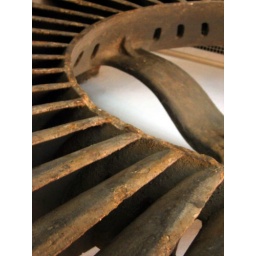
Close-up of a rusty impellor from a water generator turbine. Seen in the da Vinci Museum in Milano.